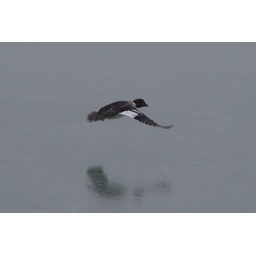
female golden eye low over the water